İznik

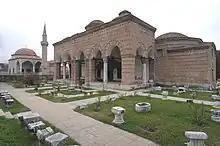
Iznik Museum in Nilüfer Hatun Soup Kitchen

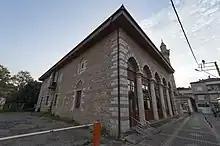
Exterior of Eşrefoğlu complex

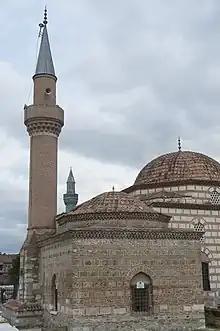
Şeyh Kutbuddin Mosque with mausoleum

A number of monuments were erected by the early Ottomans in the period between the conquest in 1331 and 1402 when the town was sacked by Timur. Among those that have survived are: